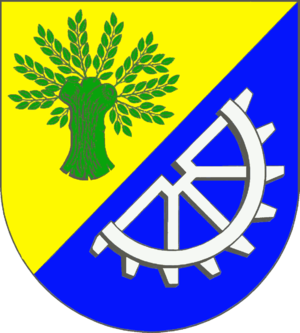
Selk est une commune de l'arrondissement de Schleswig-Flensbourg, Land de Schleswig-Holstein.